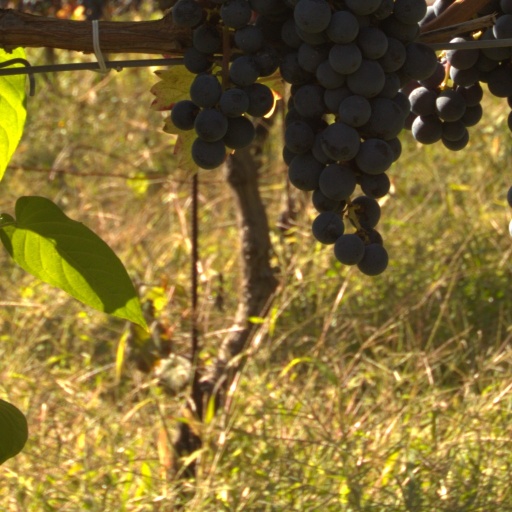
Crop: grape